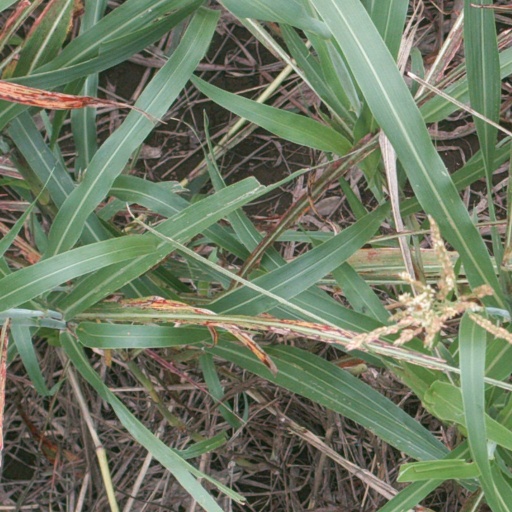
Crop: sorghum